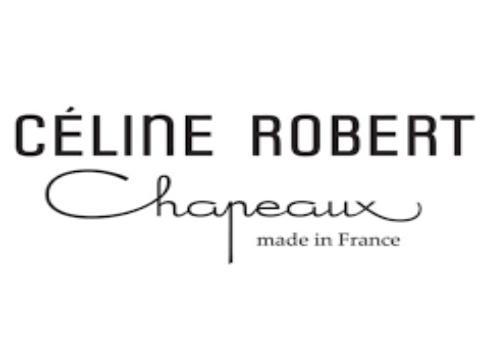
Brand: Celine
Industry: Clothes